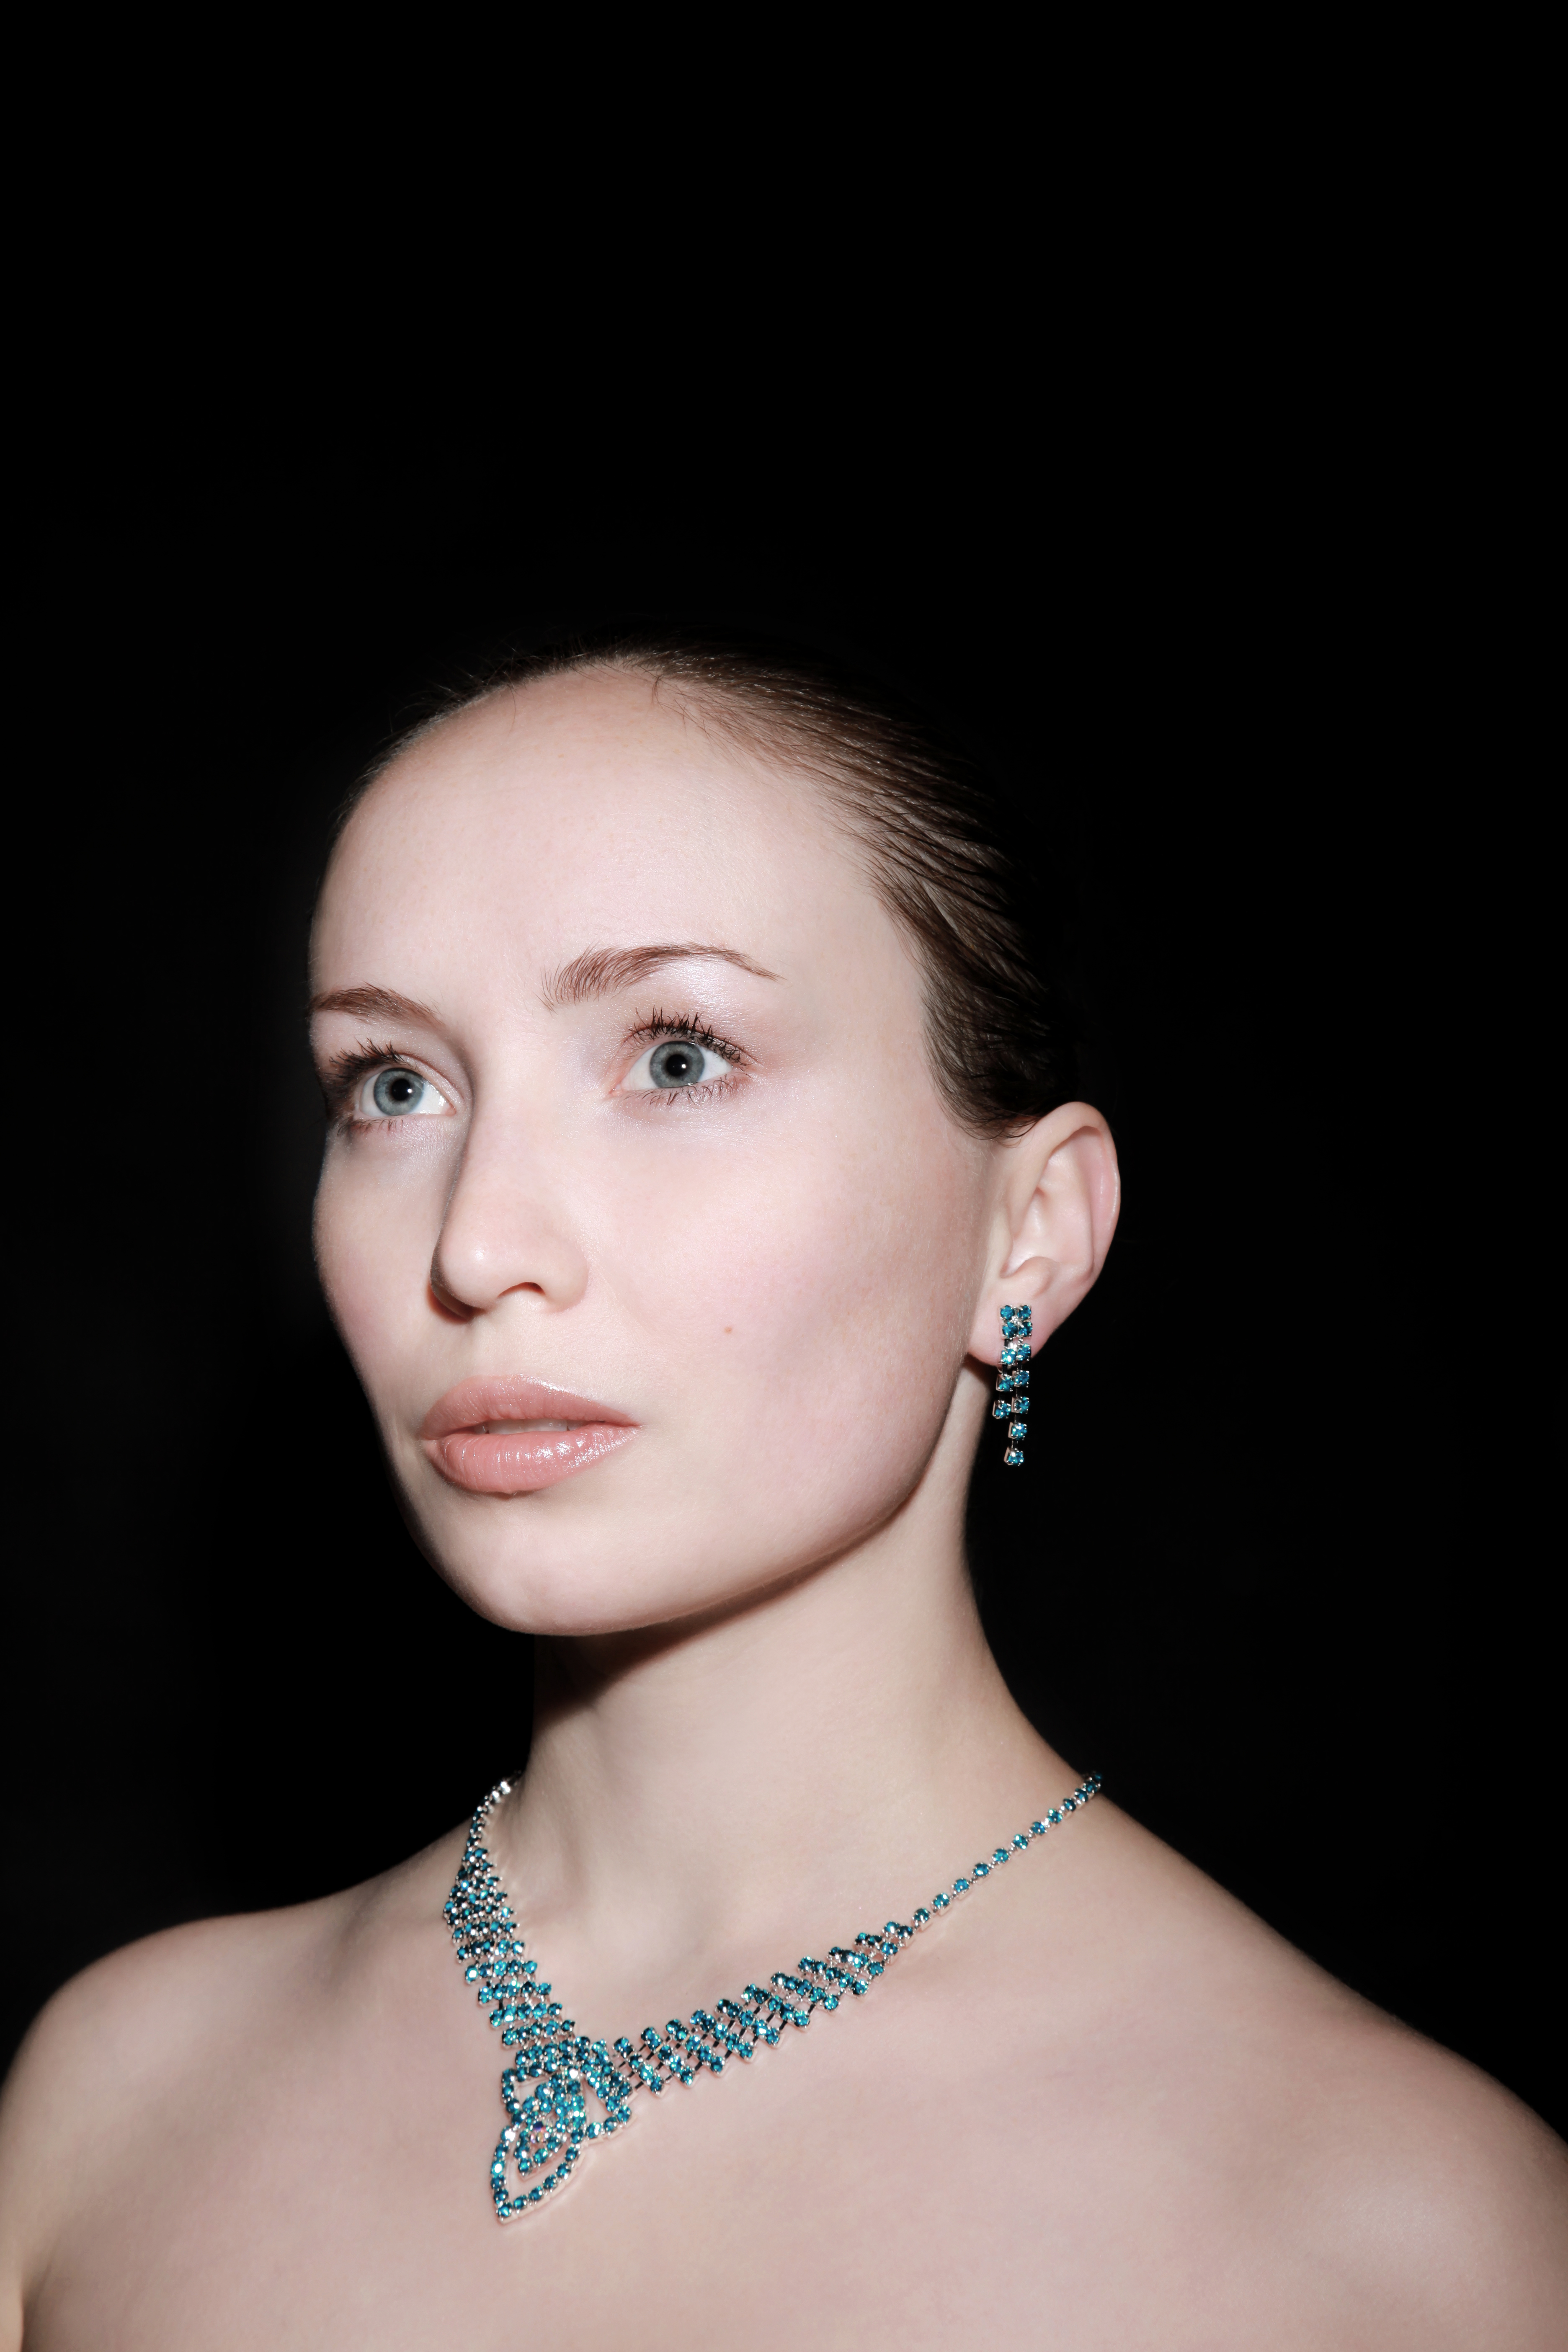
beautiful, attractive, woman, wearing, blue, crystal, diamond, piece, jewellery, jewelry, necklace, beauty, natural, face, portrait, female, person, closeup, earring, makeup, skin, luxury, close up, hair, eyebrow, chin, lip, head, hairstyle, cheek, neck, ear, shoulder, forehead, fashion, model, fashion accessory, photo shoot, portrait photography, photography, turquoise, jaw, haute couture, black hair, choker, fashion model